David Doremus

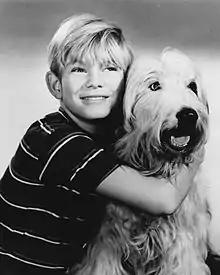
Doremus in "Nanny and the Professor", 1970

David Doremus (born 1957) is an American former television actor. He is known for playing the role of Hal Everett in the American sitcom television series "Nanny and the Professor".